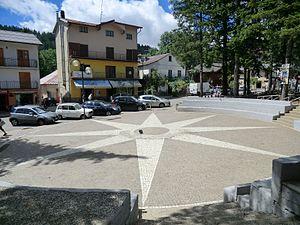
Fausto Gullo, né le 16 juin 1887 à Catanzaro et mort le 3 septembre 1974 à Spezzano Piccolo, est un homme politique socialiste puis communiste italien.
Spezzano della Sila est une commune de la province de Cosenza, dans la région de Calabre, en Italie.